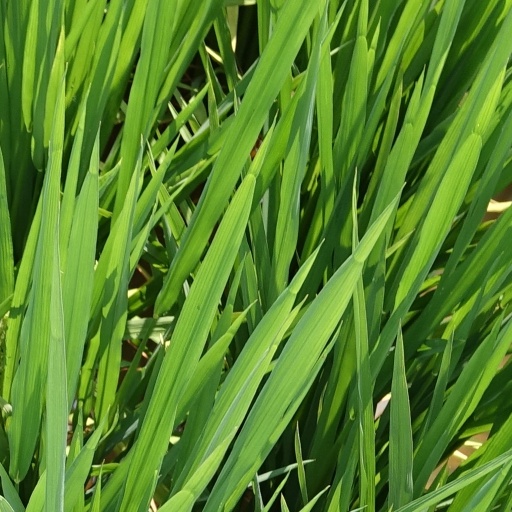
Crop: rice